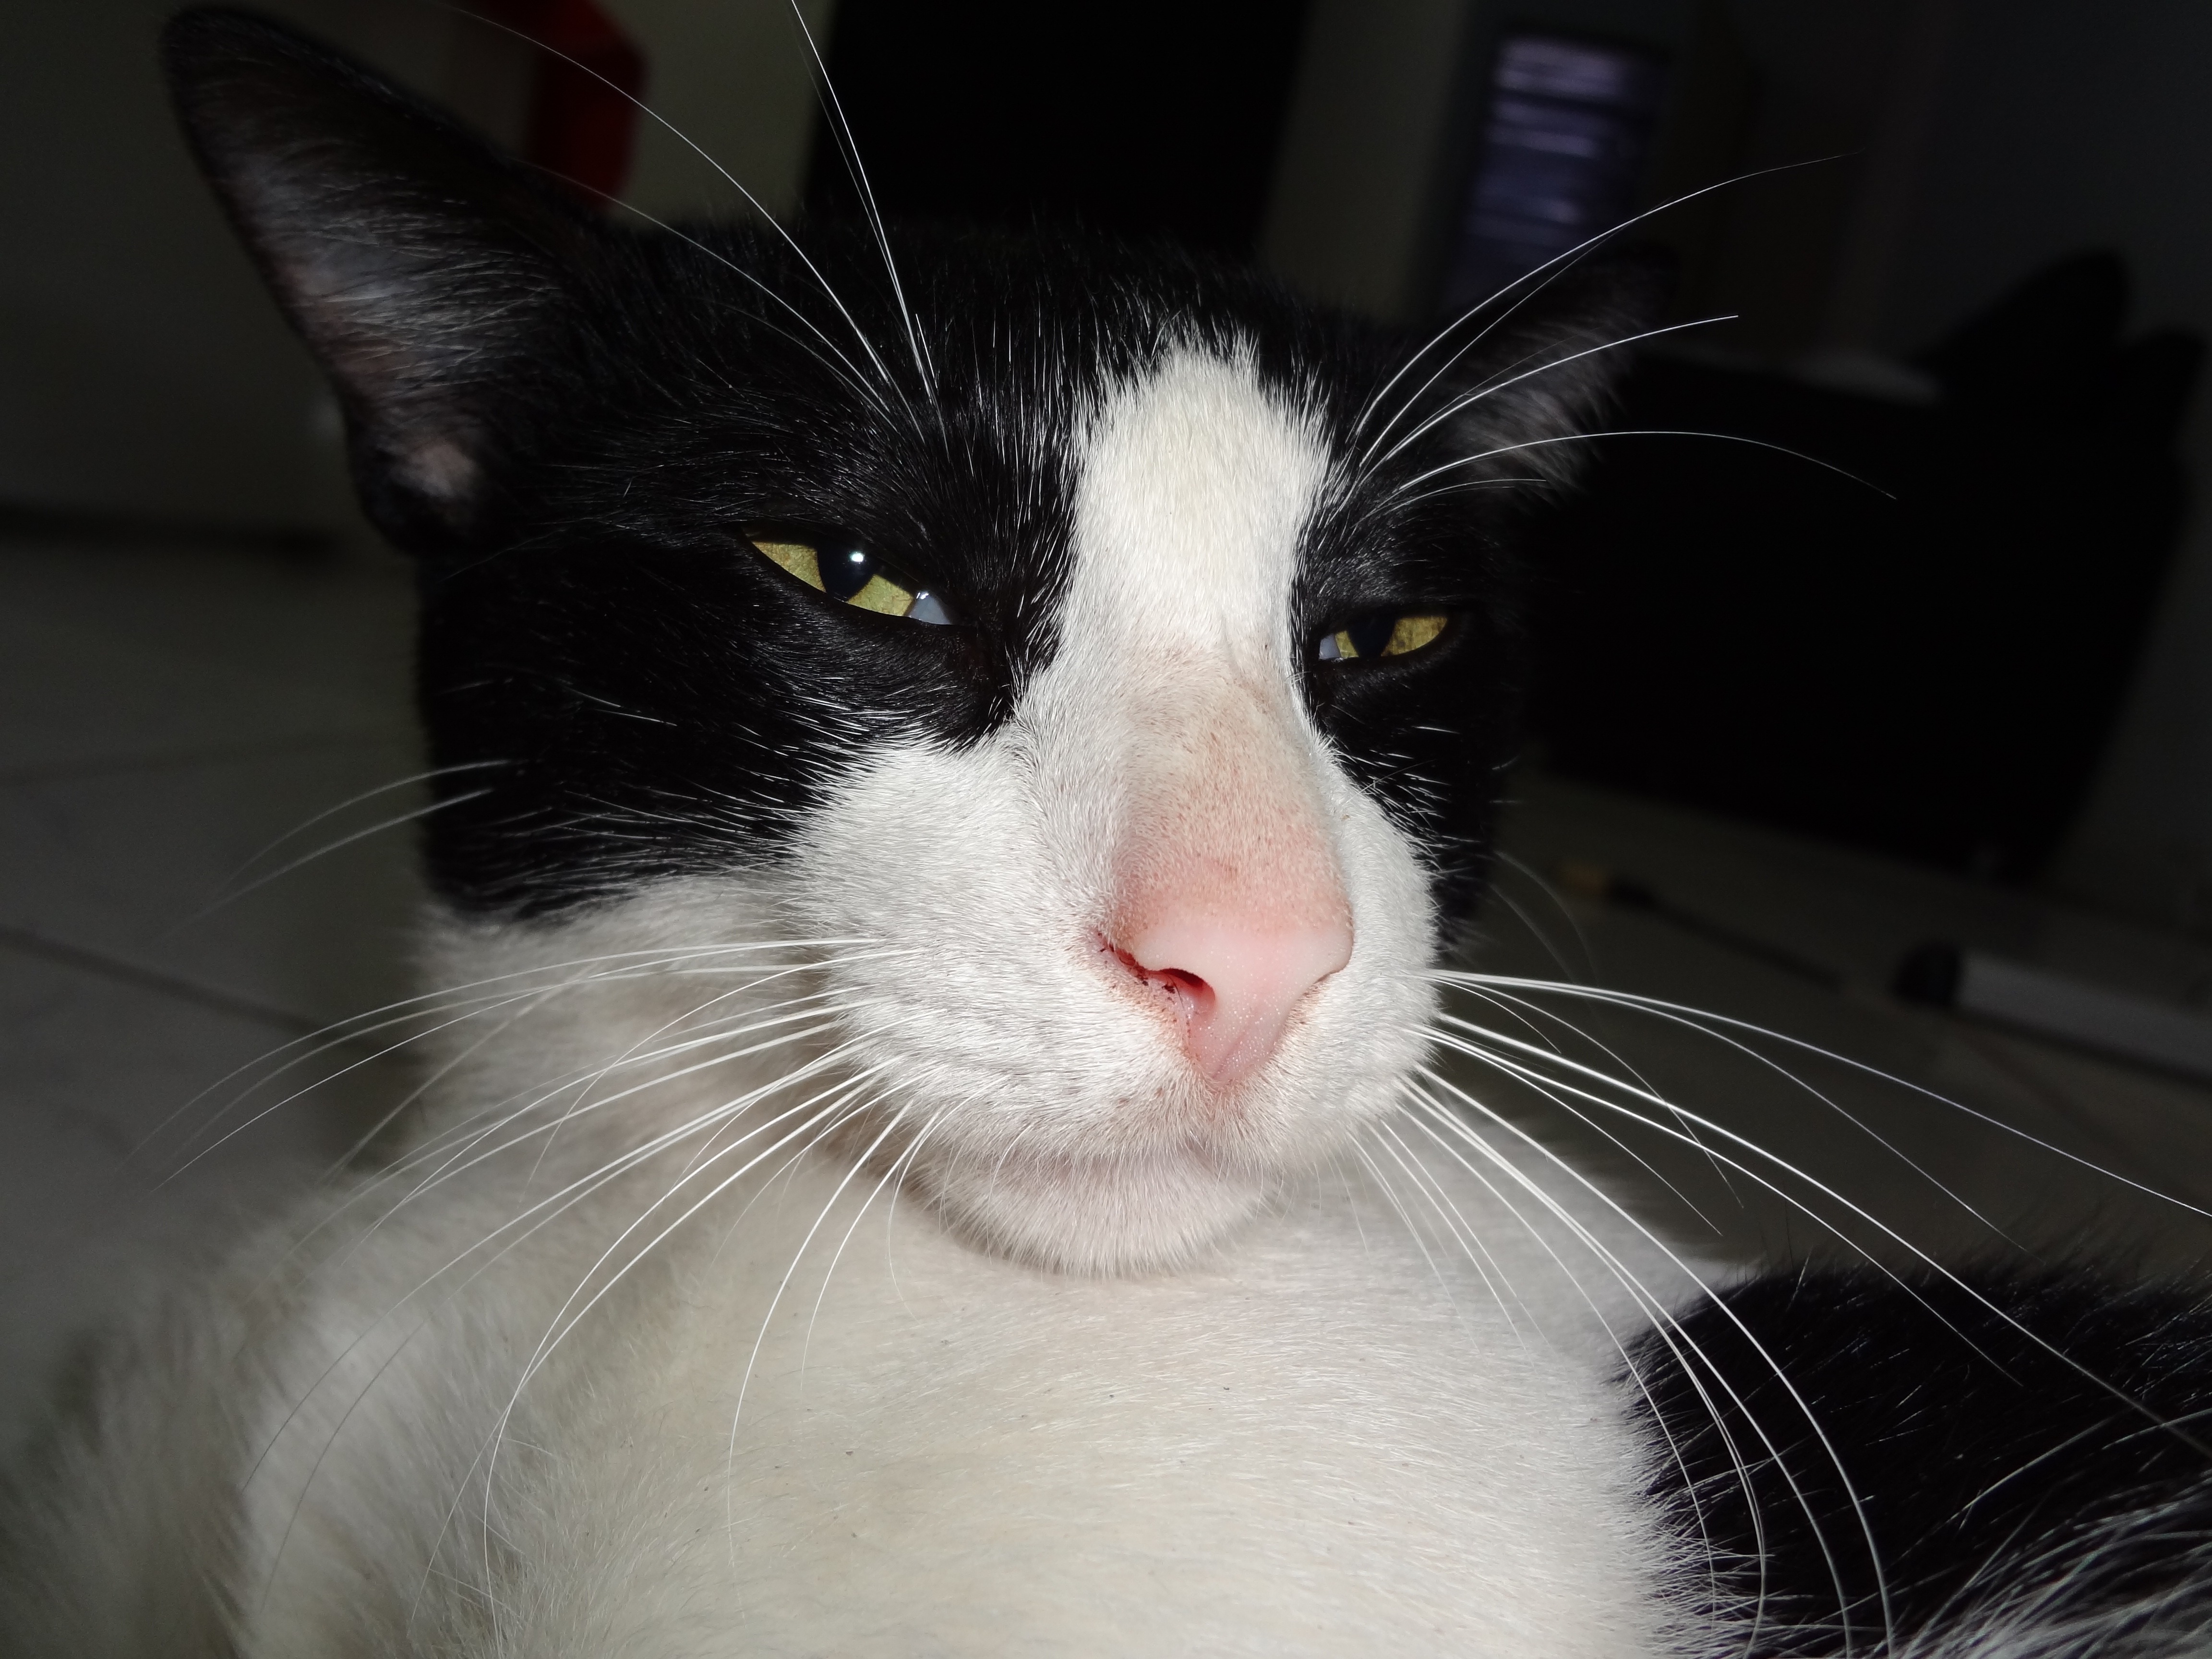
white, cat, feline, mammal, black cat, black, close up, nose, whiskers, vertebrate, gat o, small to medium sized cats, cat like mammal, domestic short haired cat